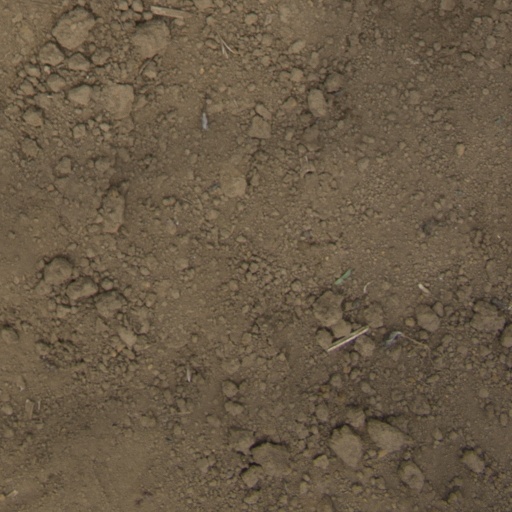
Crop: Jerusalem artichoke